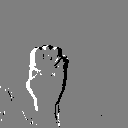
ASL letter: e